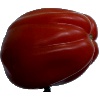
Label: Tomato Heart 1